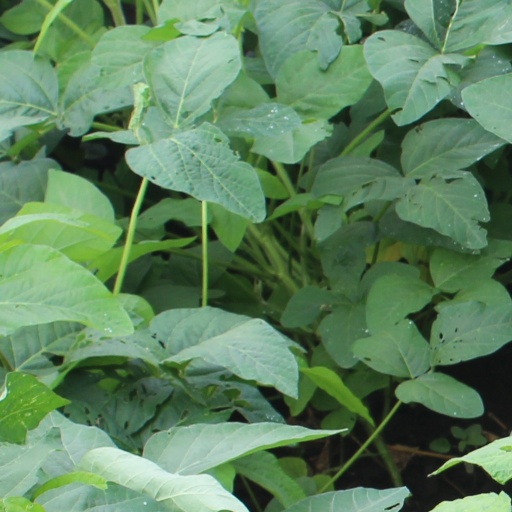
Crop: soybean